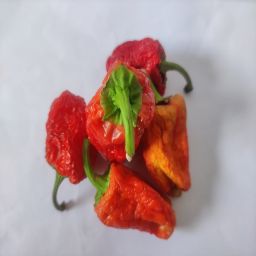
Crop: Bell Pepper
Quality: Dried